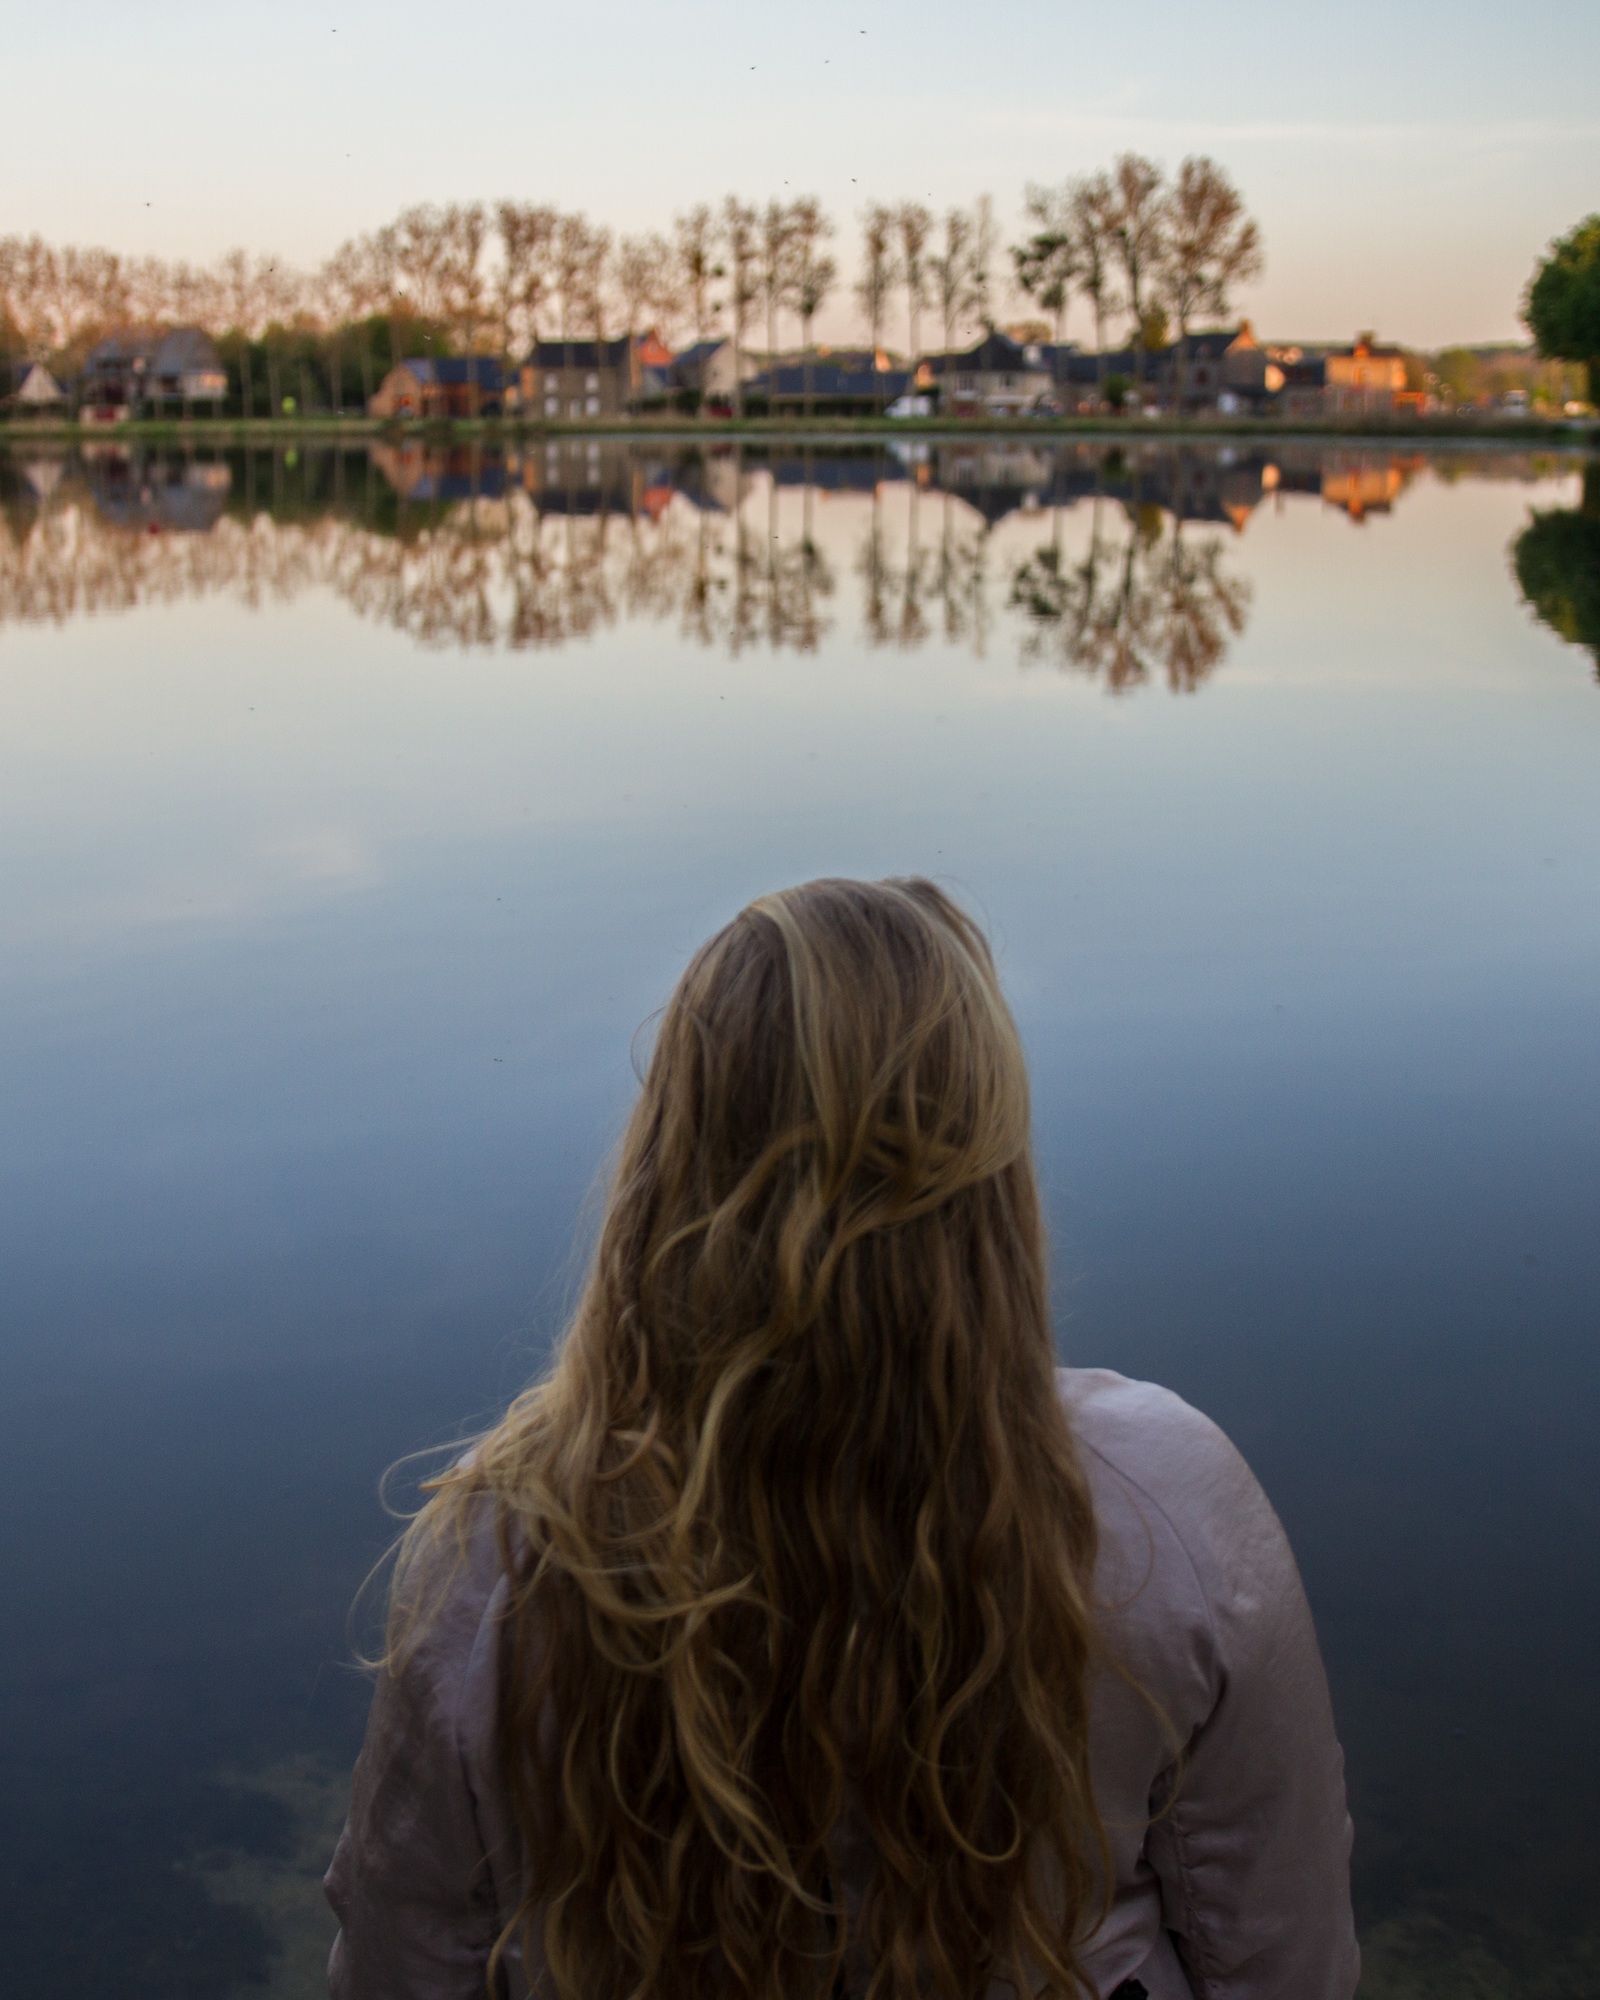
sea, coast, water, nature, ocean, horizon, cloud, sunset, sunlight, morning, shore, lake, dusk, evening, reflection, season, body of water, atmospheric phenomenon